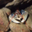
Label: lobster